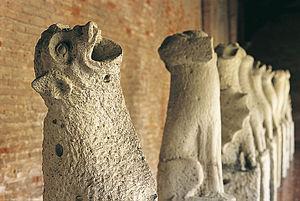
Cet ensemble de quinze gargouilles est conservé au Musée des Augustins de Toulouse où il est exposé dans le cloître. Elles constituent un ensemble figuratif de style gothique, provenant de l'Église des Cordeliers de Toulouse, détruite en 1873. Ces sculptures sont datées de la période de construction de l'édifice, entre le XIIIᵉ et le XIVᵉ siècle.